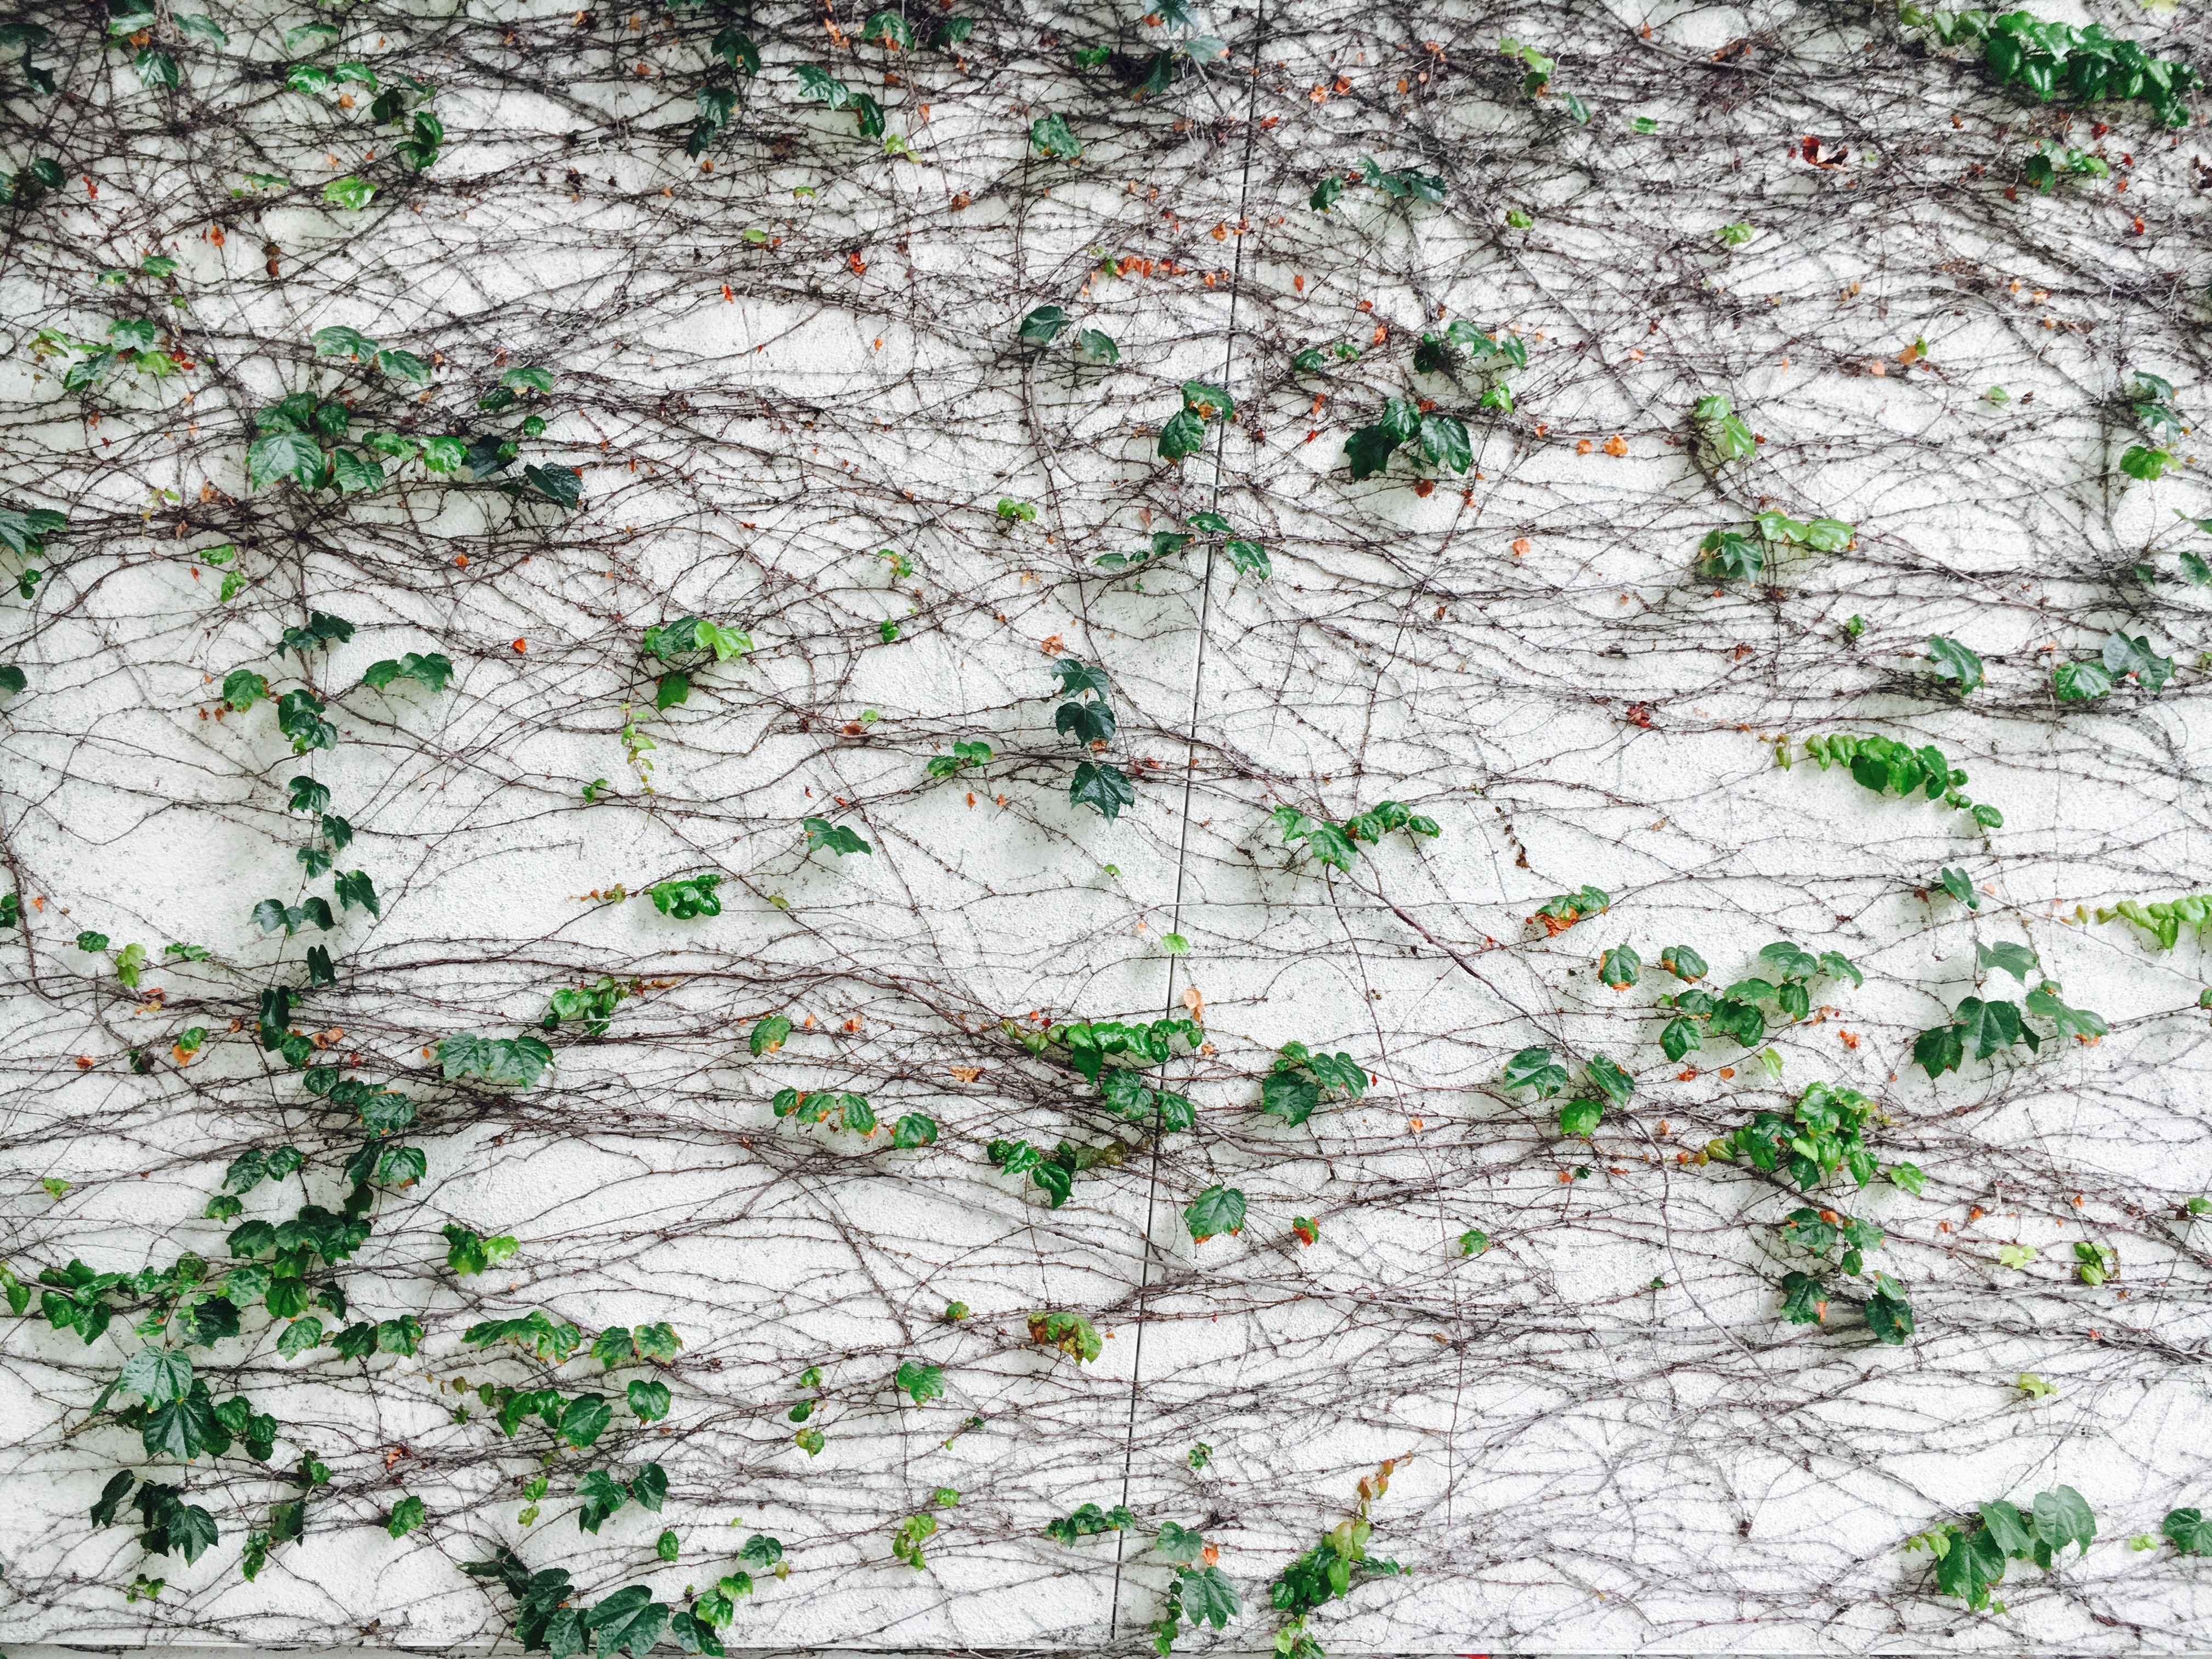
tree, branch, plant, vine, leaf, flower, trunk, wall, pattern, green, birch, soil, botany, climbing, flora, map, woody plant